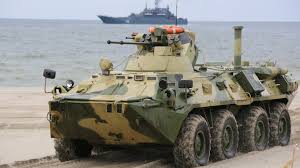
Label: BTR-80